Nighthawk (roller coaster)

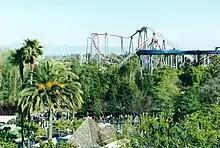
Nighthawk when it was known as Stealth at California's Great America.

On June 22, 1999, California's Great America announced Stealth as "the world's first true flying coaster." For Stealth to be installed, the log flume, Logger's Run, had to be altered and the Yankee Clipper had to be removed. The ride officially opened to the public on April 1, 2000.